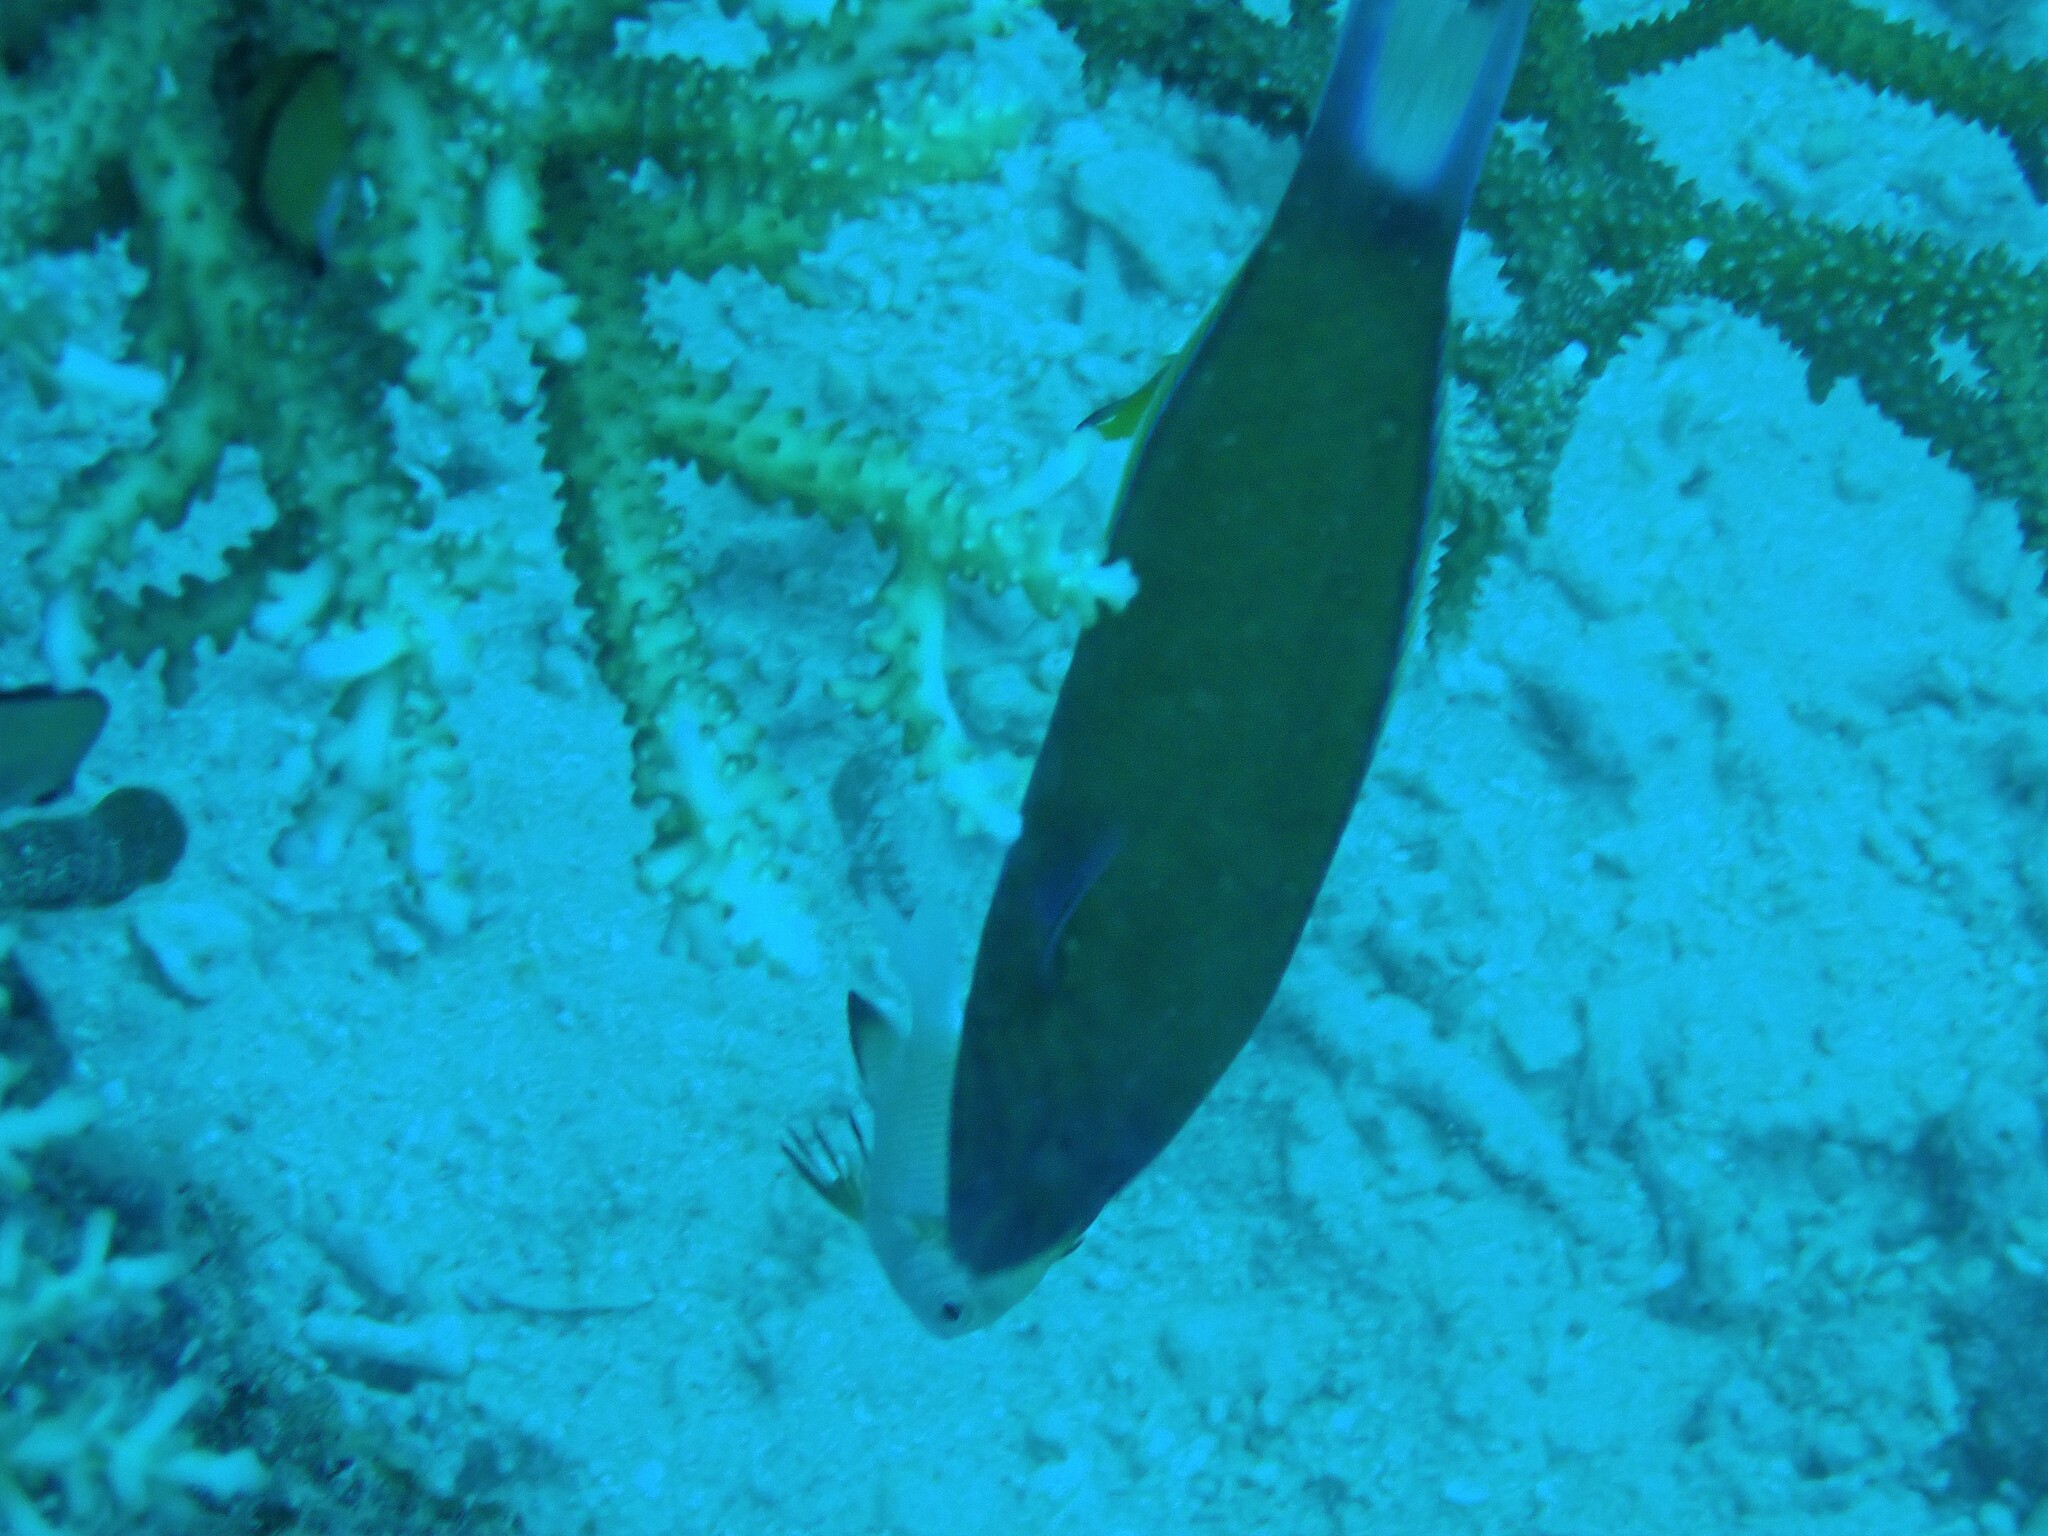
Thalassoma lunare (Moon Wrasse)